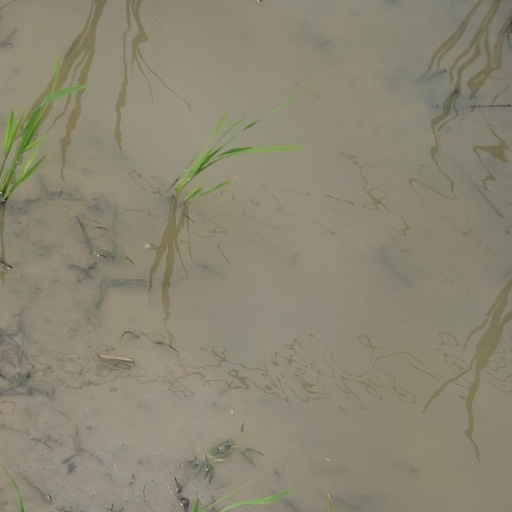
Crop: rice